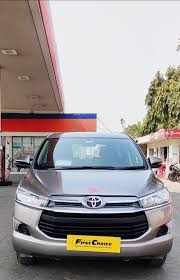
Label: noambulance